Jil Jung Juk

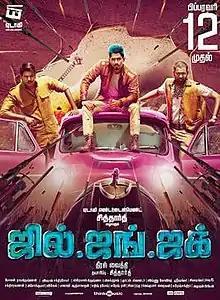
Theatrical release poster

Jil Jung Juk is a 2016 Indian Tamil-language neo-Western post-apocalyptic black comedy film directed by Deeraj Vaidy as his debut film. The film was produced by Siddharth under Etaki Entertainment; Siddharth also acts in the film, along with Avinash Raghudevan and Sananth. The film follows three characters – Jil, Jung, and Juk – who are assigned by a drug lord to transport drugs. They face struggles during their journey.